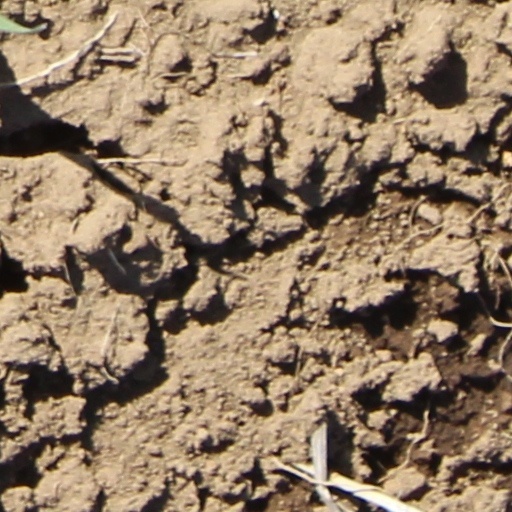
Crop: wheat